Urausu Station

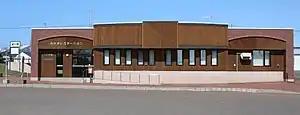
Station building (April 2020)

The station had a side platform serving one track. The unstaffed station building was located beside the platform.